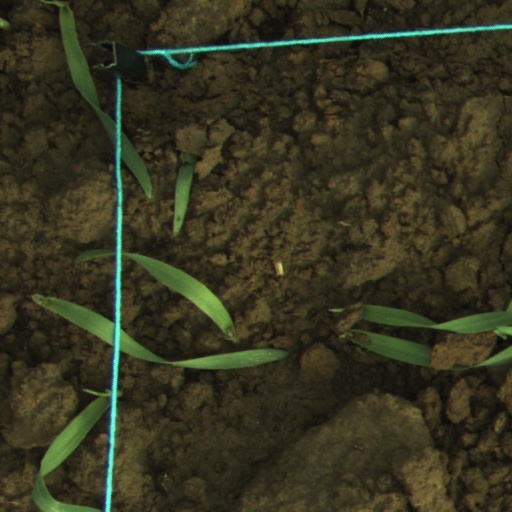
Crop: wheat